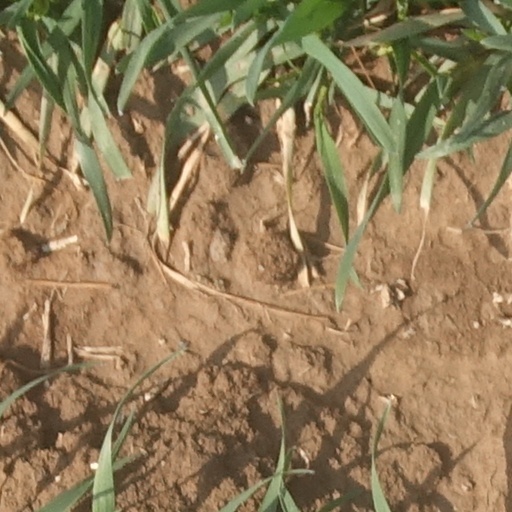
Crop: wheat